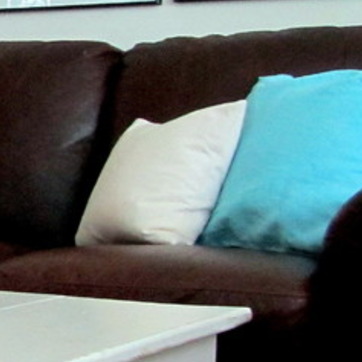
Material: fabric